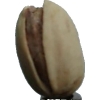
Label: pistachio